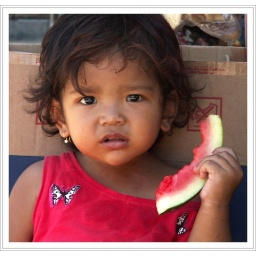
Portrait : child on the fish market in desa Jimbaran